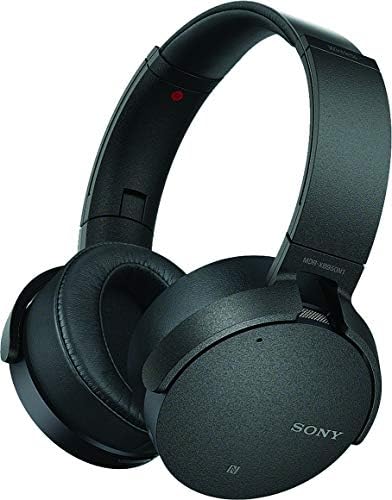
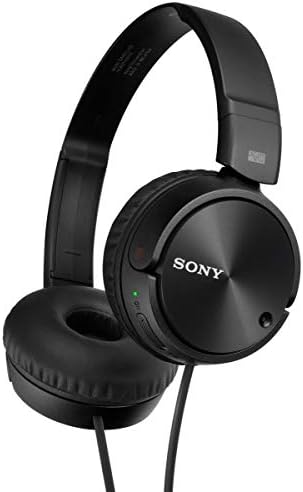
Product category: headphones
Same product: no